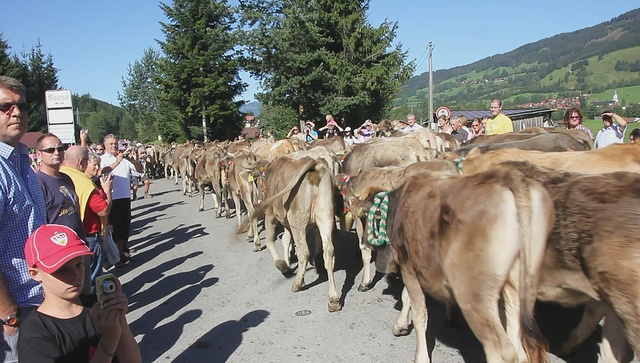
A parade of donkeys walking up a street.
People watching a parade of cows down a town street
A large pack of horses walking down the street together.
A large herd of cows walk in line next to a crowd of people watching.
Lots of people line up to watch a parade of cows march down the street.